Mikhail Bulgakov

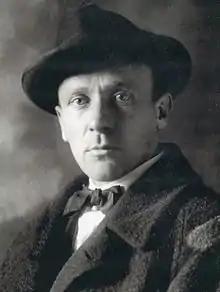
Bulgakov in 1928

Mikhail Afanasyevich Bulgakov (– 10 March 1940) was a Russian and Soviet novelist and playwright. His novel "The Master and Margarita", published posthumously, has been called one of the masterpieces of the 20th century. He also wrote the novel "The White Guard" and the plays "Ivan Vasilievich", "Flight" (also called "The Run"), and "The Days of the Turbins".